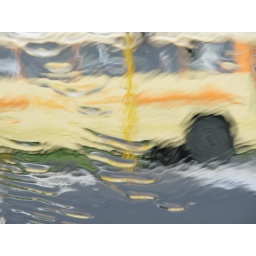
A bus passing by while having my car washed